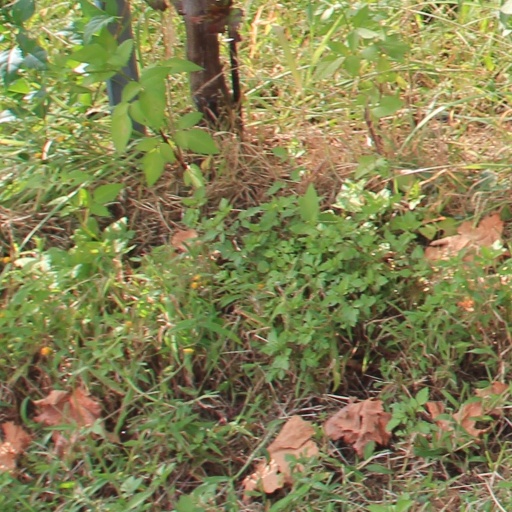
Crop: grape